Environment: real
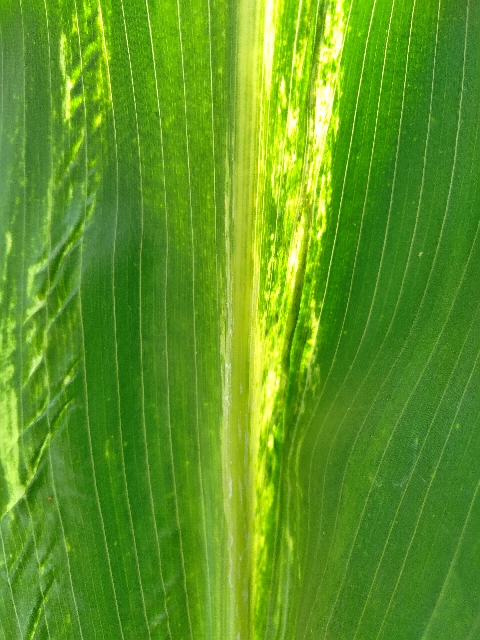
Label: lethal_necrosis